Tabley House

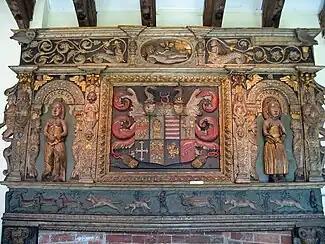
Top of an ornately carved, painted and gilded chimneypiece with female figures on the sides and a coat of arms at the centre

Tabley House was designated as a Grade I listed building on 5 March 1959. Its architectural style is Palladian, the only 18th-century Palladian country house in Cheshire. The house has three storeys; the bottom storey is constructed in rusticated stone, with the upper storeys in Flemish bond brick with stone dressings. A Doric frieze runs around the whole building below the eaves. The roofs are in green slate with lead flashings. The south front has nine bays, the central three bays projecting forward. On each side of the central projection is a semi-circular stairway leading to the middle floor. The stairway is built in rusticated stone and it has a moulded balustrade. From the top of the stairway a portico rises through the top two storeys. It consists of four columns in Doric style constructed from red Runcorn sandstone. Its tympanum contains the arms of Sir Peter Byrne Leicester and his wife, Catherine. All the windows in the ground floor are sashes with 3×2 panes and over each window there are splayed voussoirs. The central bay of the middle storey contains a doorway with an architrave and a segmental pediment carried on brackets. On each side of the door is a window with similar architraves and segmental pediments, but not carried on brackets. In the lateral three bays on each side are sash windows with 3×5 panes over which are architraves and triangular pediments. The top floor windows are also sashes, these having 3×3 panes, and architraves with scrolls at the top and bottom.